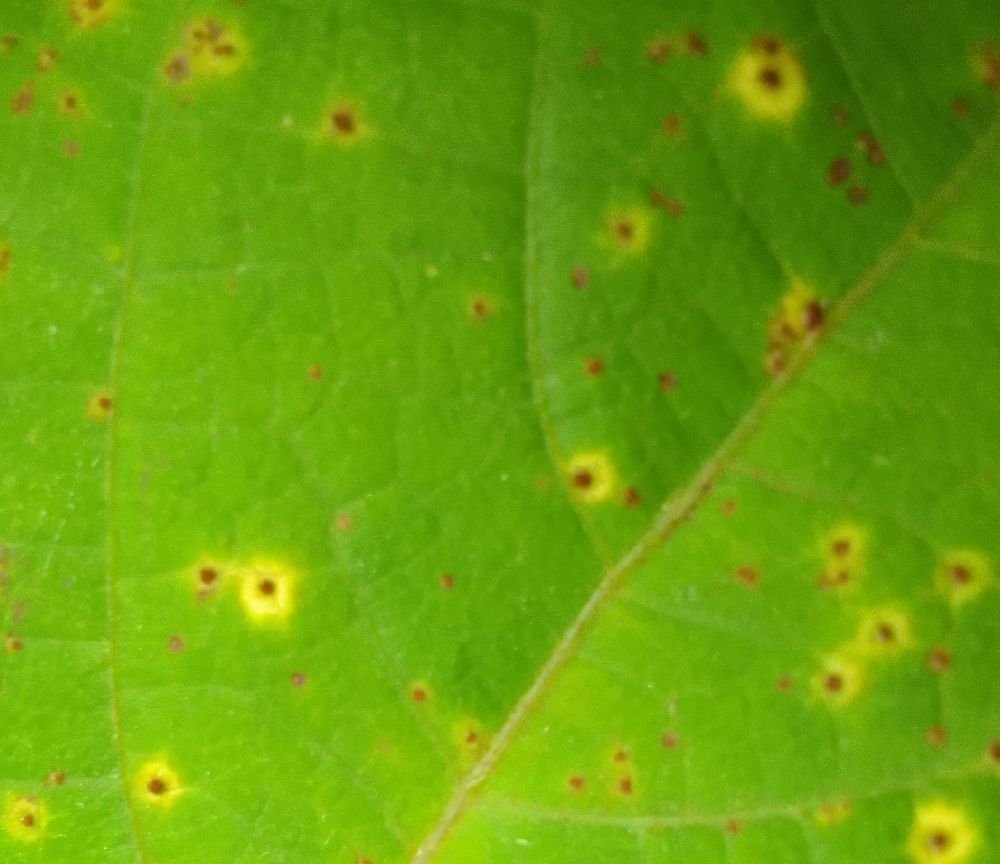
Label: rust